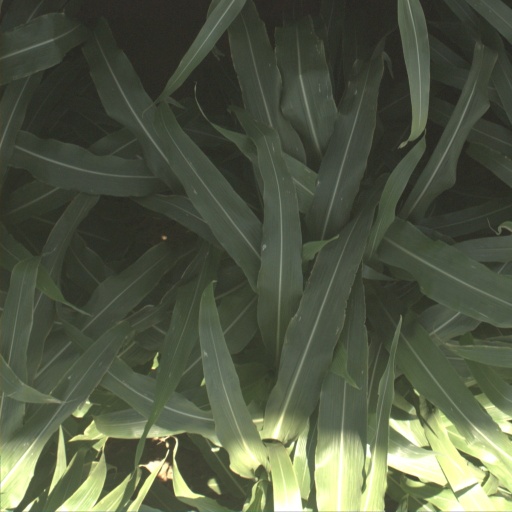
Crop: sorghum